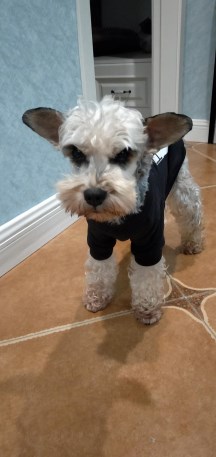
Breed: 2342-n000102-miniature_schnauzer